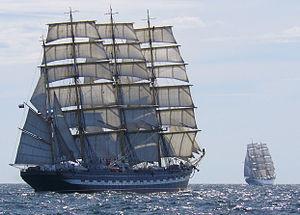
Le Krusenstern est un quatre-mâts barque russe construit en 1926 à Bremerhaven-Wesermünde, en Allemagne, sous le nom de Padua.